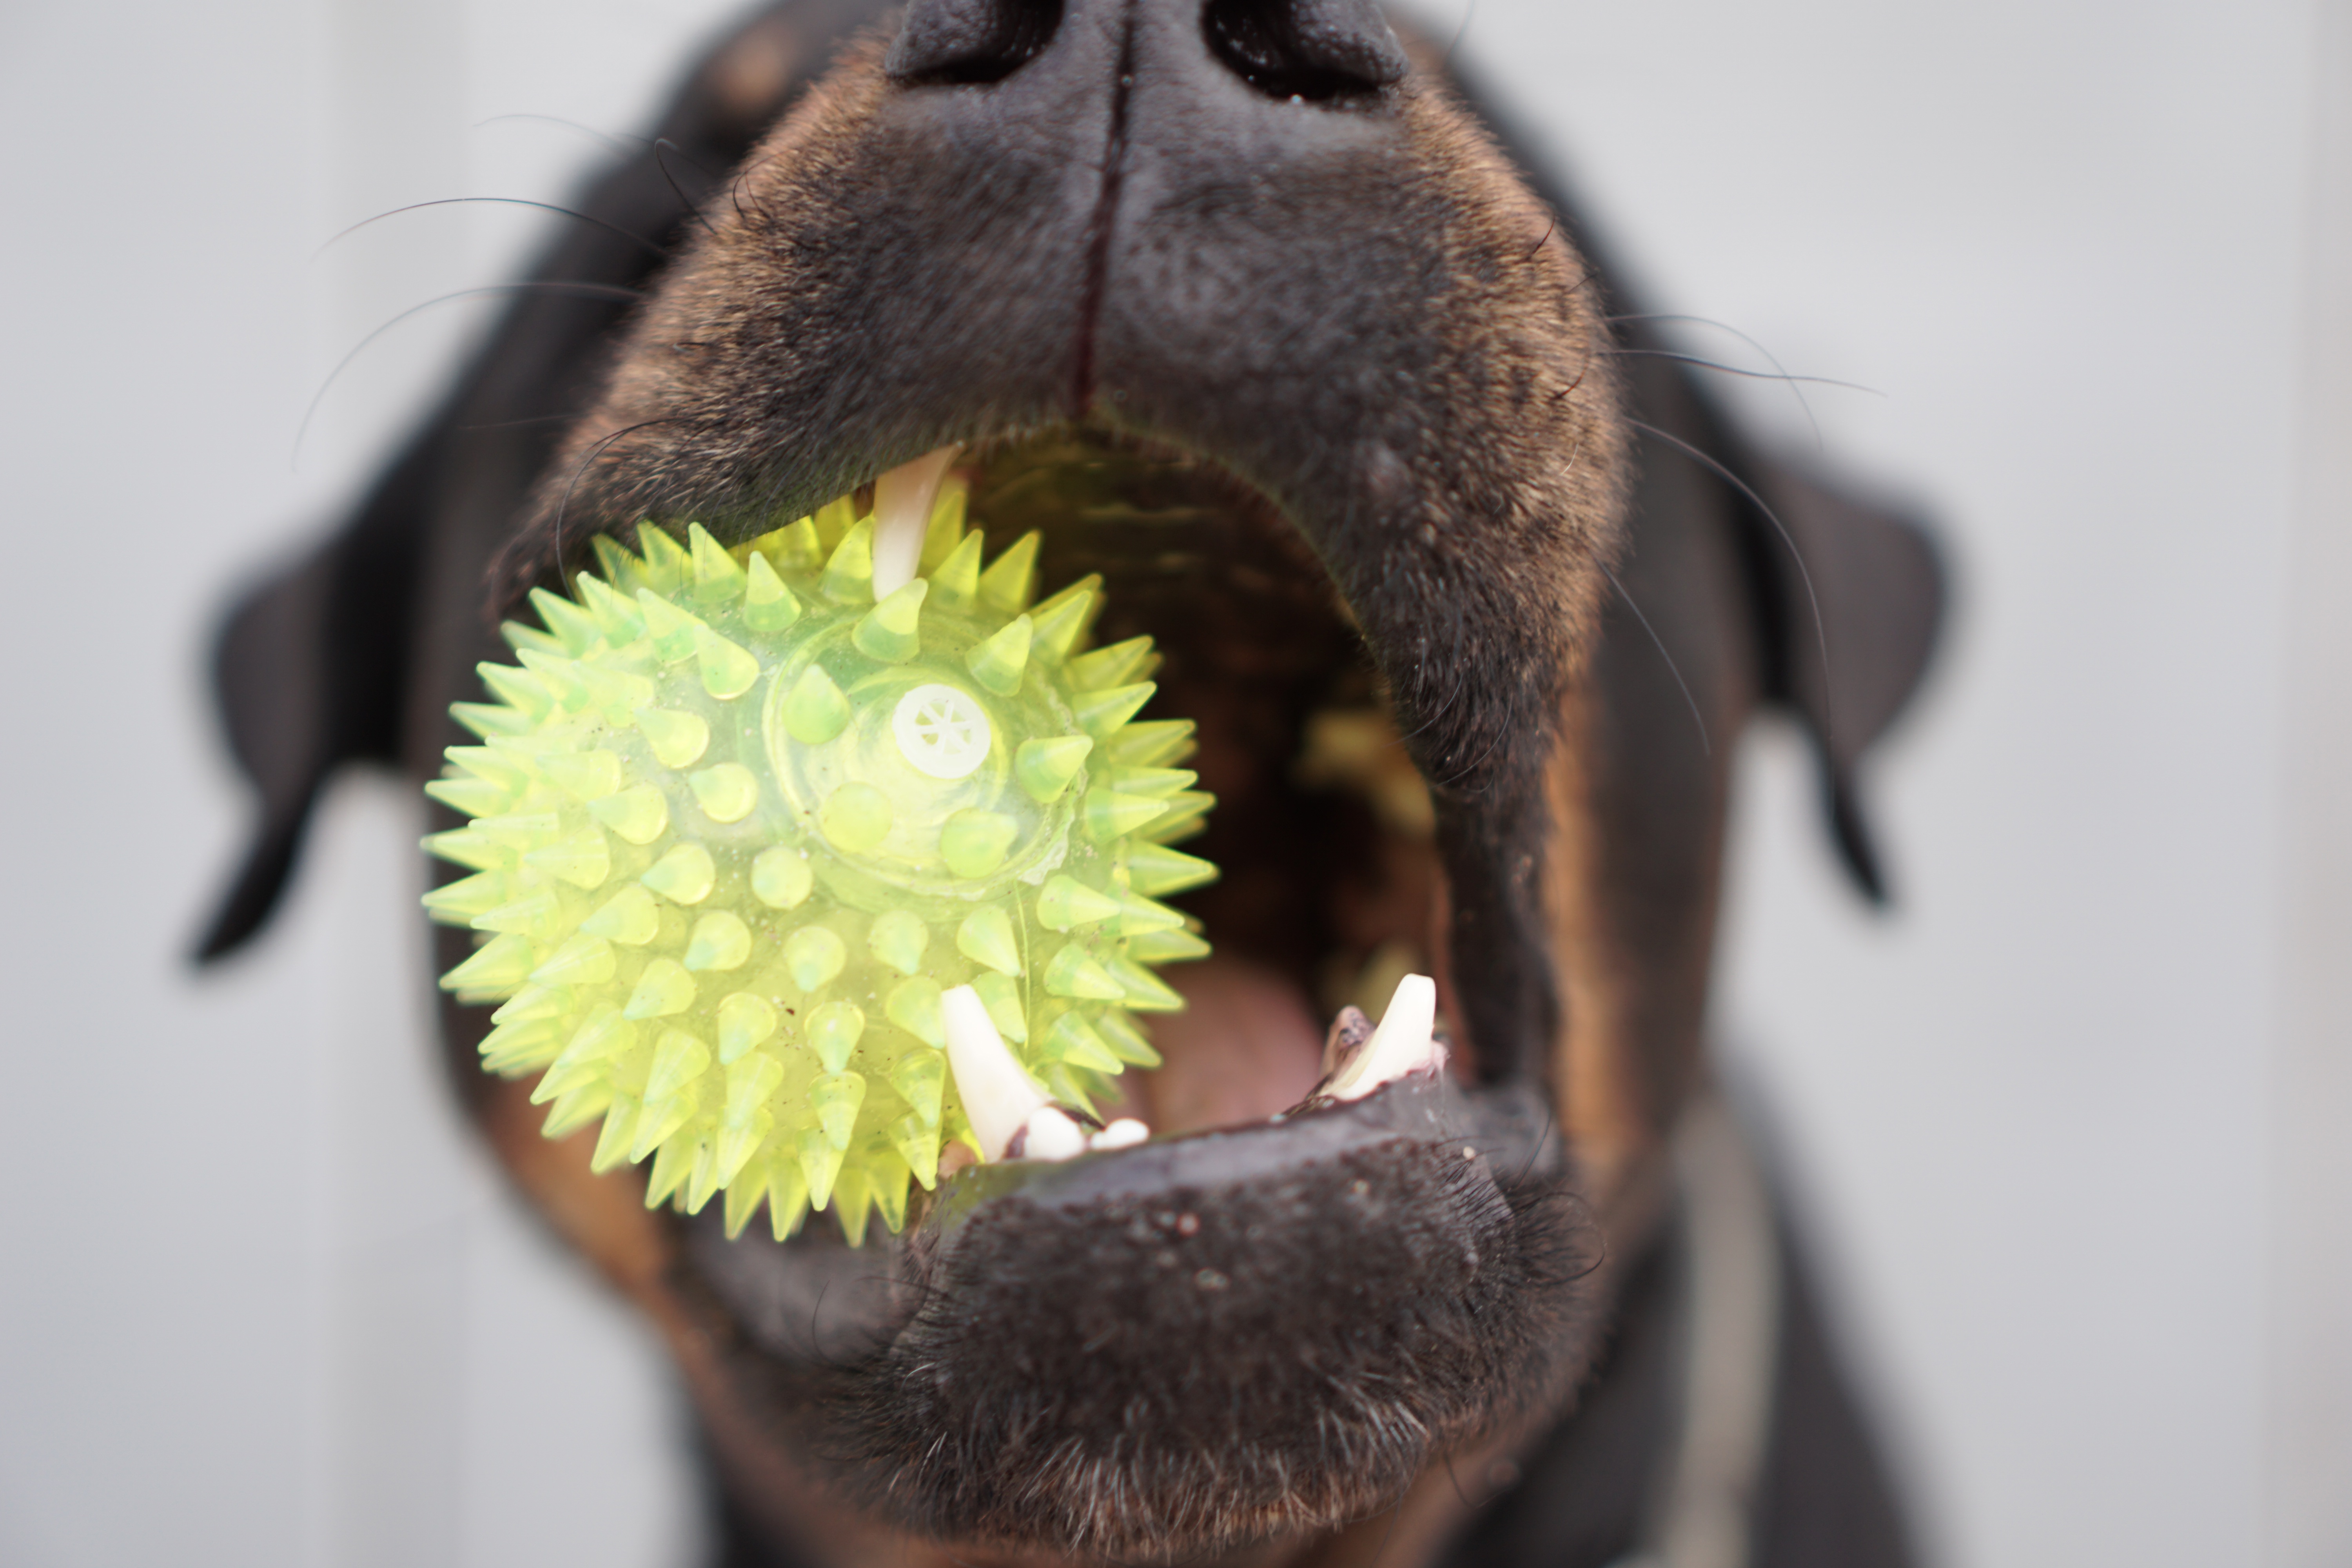
flower, dog, closeup, toy, close up, kids, eye, head, ball, organ, teeth, rottweiler